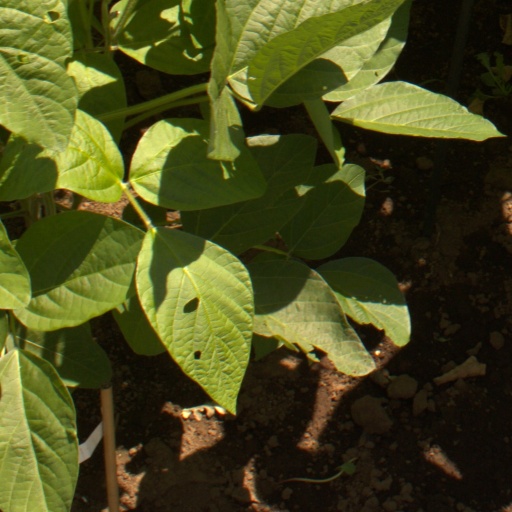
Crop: soybean